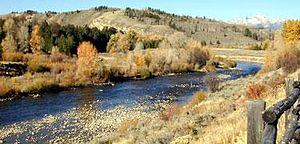
La John D. Rockefeller, Jr. Memorial Parkway est une route panoramique qui relie le Parc national du Grand Teton et le Parc national de Yellowstone au Wyoming, États-Unis. C'est un parc fédéral géré par le National Park Service. Son nom lui a été donné en mémoire de John Davison Rockefeller Junior, un conservateur philanthrope qui a contribué à la création et l'agrandissement de nombreux parcs nationaux tels que celui du Grand Teton, des îles Vierges, d'Acadia ou encore des Great Smoky Mountains.